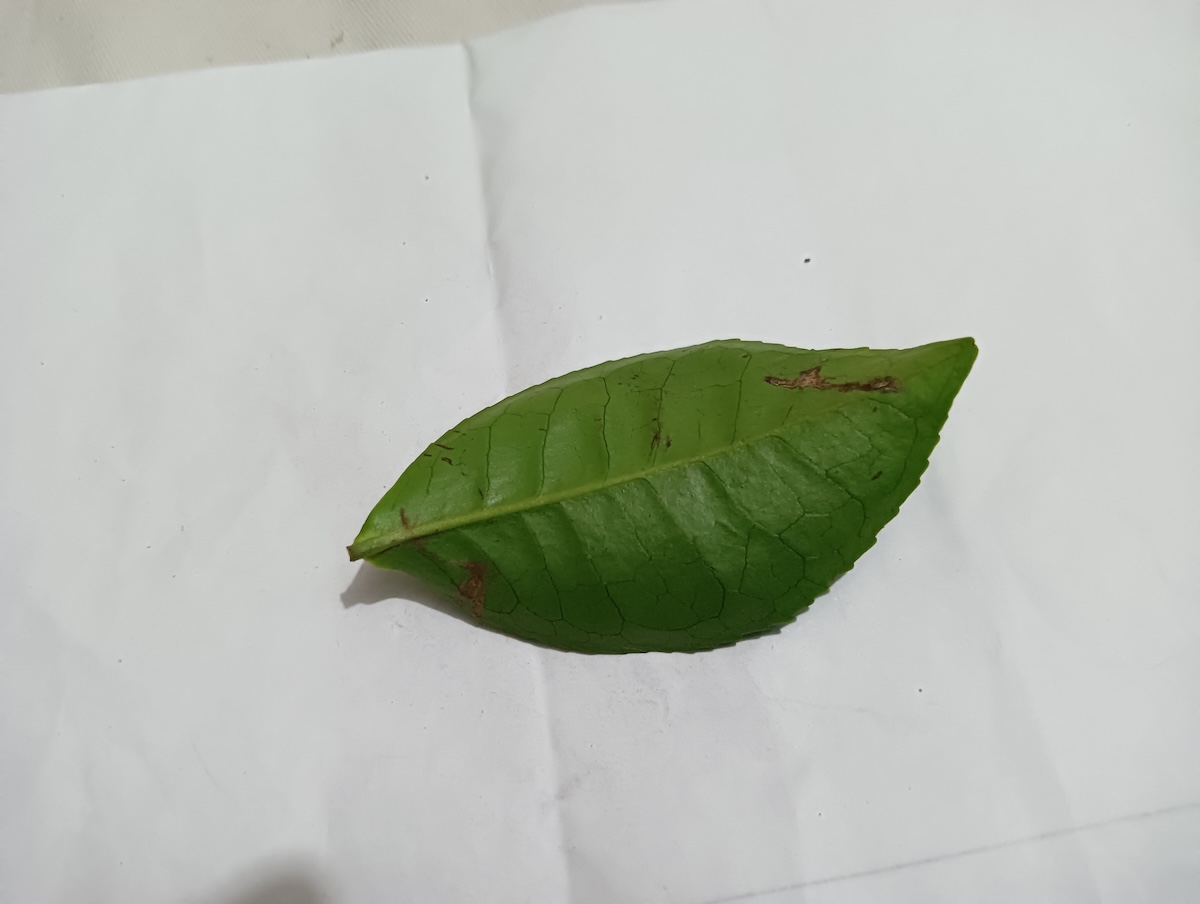
Label: Gray Blight